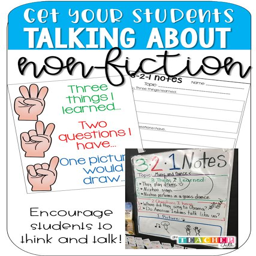
learning to talk about the text - part !